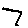
Label: 7